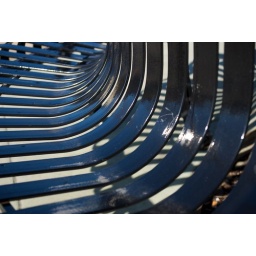
bench wrapping around a tree at the mountain view caltrain